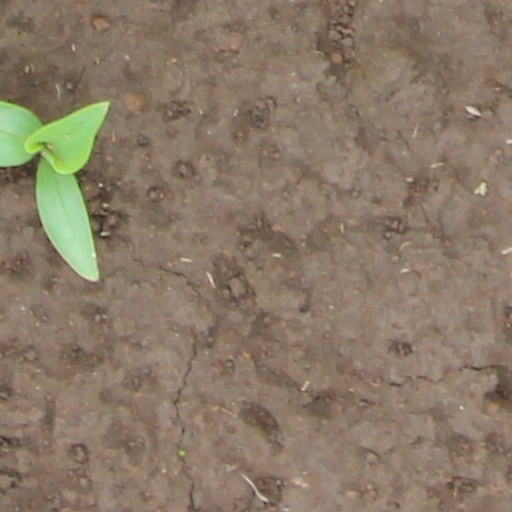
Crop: wheat